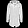
Label: Coat